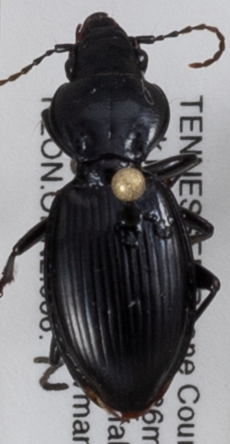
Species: Cyclotrachelus fucatus
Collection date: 2014-06-03 04:00:00
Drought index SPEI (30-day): -1.194
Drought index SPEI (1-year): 0.158
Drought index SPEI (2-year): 0.24